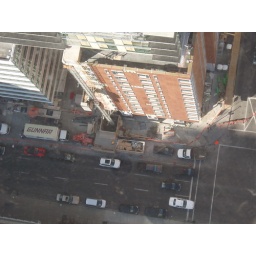
Through glass floor in tower, Calgary